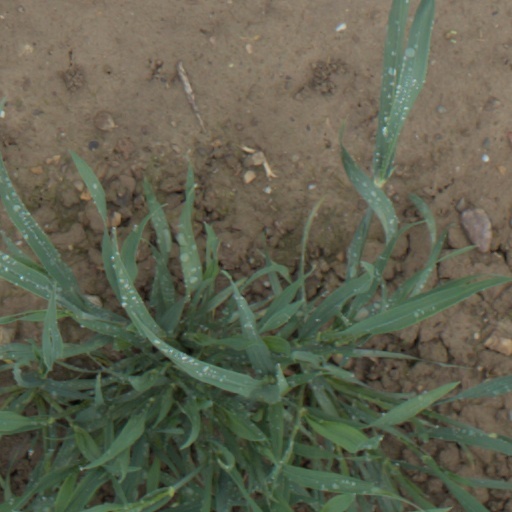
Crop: wheat